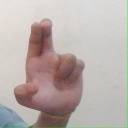
अक्षर: आ